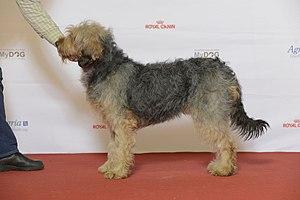
Le chien courant de Bosnie à poil dur ou barak, anciennement appelé chien courant d'Illyrie est une race de chiens originaire de Bosnie. C'est un chien courant de taille moyenne, d'allure robuste, à la robe bicolore ou tricolore, au poil long et hirsute. Il s'agit d'un chien de chasse employé comme chien courant.